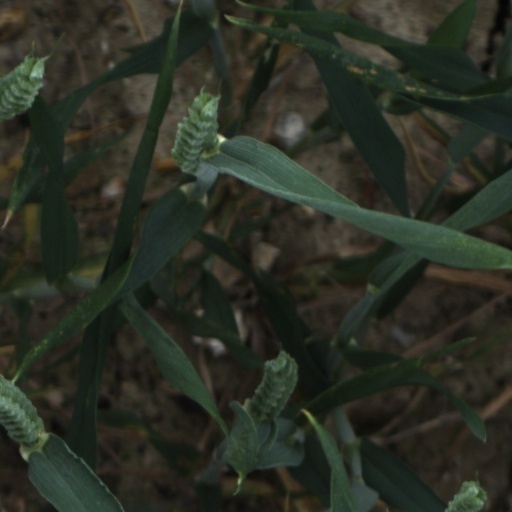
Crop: wheat